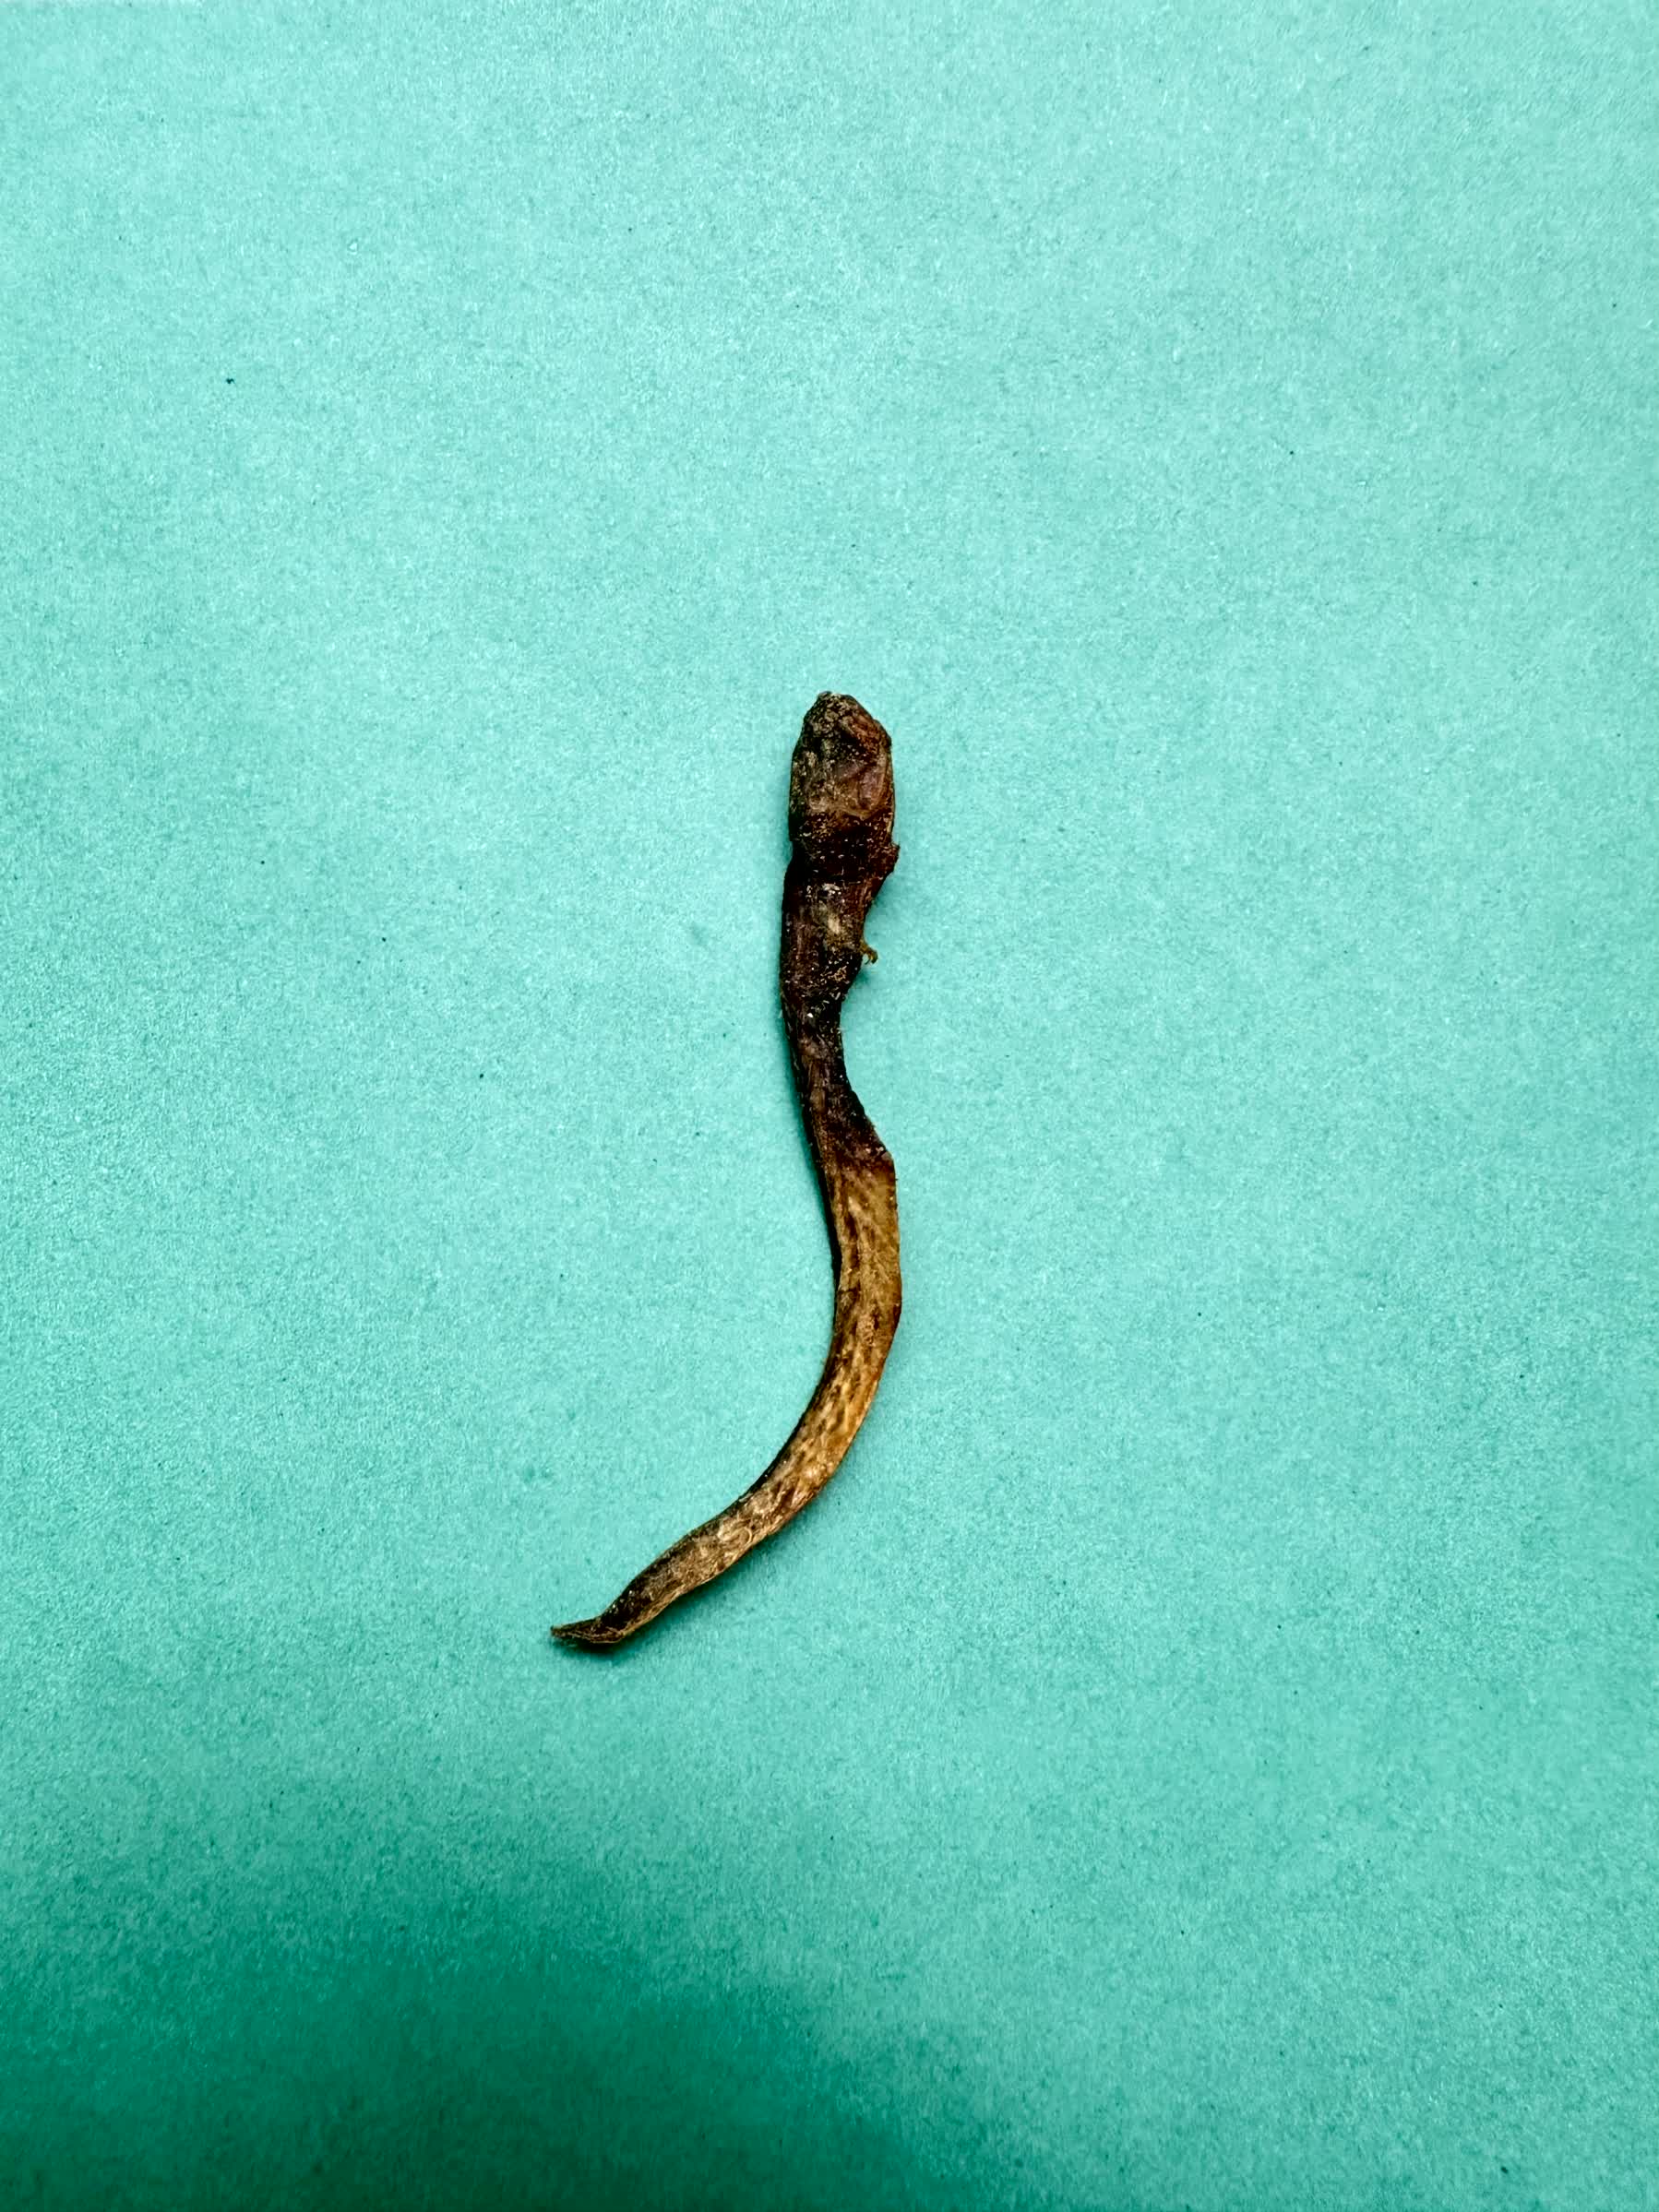
Species: Chewa